Manju Warrier

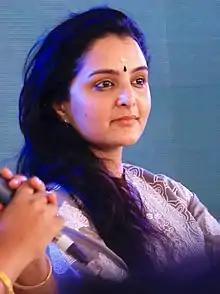
Manju Warrier in 2018

Manju Warrier (born 10 September 1978/1979) is an Indian actress, who works predominantly in Malayalam cinema. She is the recipient of a National Film Award, a Kerala State Film Award and seven Filmfare Awards South.